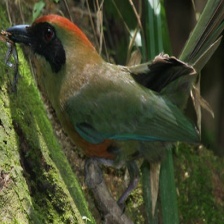
Species: RUFUOS MOTMOT
Scientific name: BARYPHTHENGUS MARTII